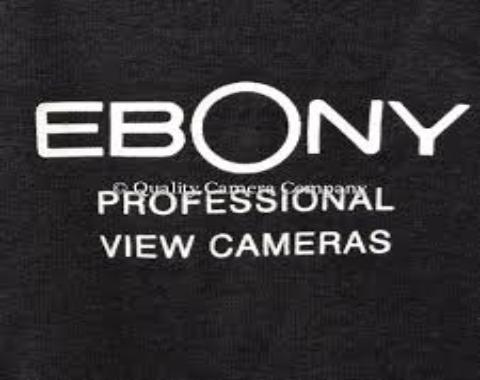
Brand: Ebony cameras
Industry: Electronic